Sam Murray (footballer)

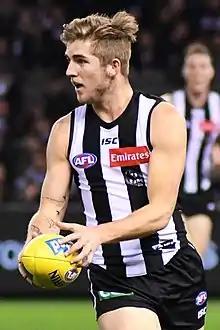
Murray playing for Collingwood in August 2018

Sam Murray (born 2 September 1997) is a former professional Australian rules footballer who played for the Collingwood Football Club in the Australian Football League (AFL). He was drafted by the Sydney Swans with their final selection and sixty-sixth overall in the 2015 rookie draft.